John Emery (actor)

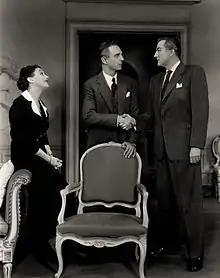
Katharine Cornell, Robert Flemyng and Emery in a revival of W. Somerset Maugham's "The Constant Wife" (1953)

Emery appeared on Broadway in "John Brown" (1934), "Romeo and Juliet" (1934-1935), "The Barretts of Wimpole Street" (1935), "Flowers of the Forest" (1935), "Parnell" (1935-1936), "Alice Takat" (1936), "Sweet Aloes" (1936), "Hamlet" (1936-1937), "Antony and Cleopatra" (1937), "Save Me the Waltz" (1938), "The Unconquered" (1940), "Liliom" (1940), "Retreat to Pleasure" (1940-1941), "Angel Street" (1941-1944), "Peepshow" (1944), "The Relapse" (1950), "The Royal Family" (1951), "The Constant Wife" (1951-1952), "Anastasia" (1954-1955), "Hotel Paradiso" (1957), and "Rape of the Belt" (1960).